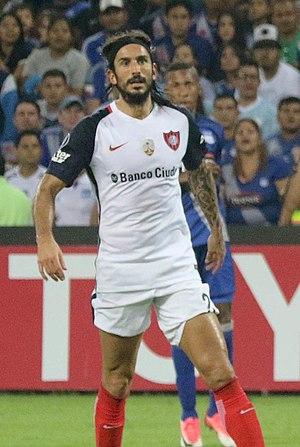
Marcos Angeleri est un footballeur international argentin, né le 7 avril 1983 à La Plata en Argentine. Il évolue actuellement dans le club de San Lorenzo en Argentine au poste de défenseur.